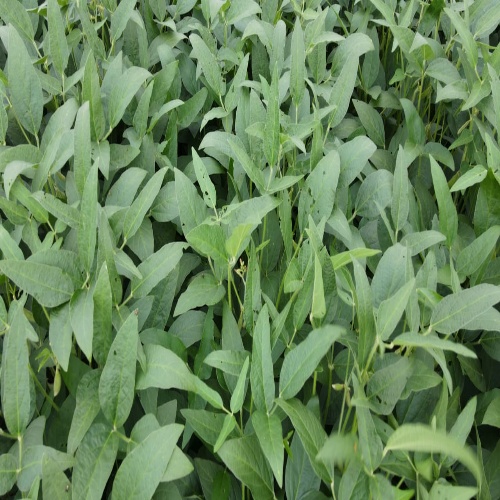
Label: Diabrotica_speciosa